Music Theatre International

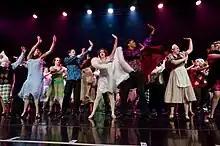
Students perform a musical number at Junior Theatre Festival in February 2023.

In 2015, JumpStart Theatre was formed as a partnership between Educational Theatre Association, iTheatrics and Music Theatre International with the goal of creating sustainable musical theatre programs in under-served middle schools. Through the partnership, nine schools in Cincinnati have established ongoing musical theatre programs.